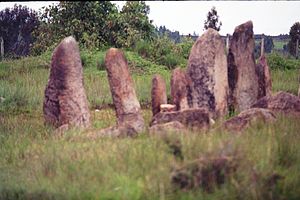
Tiya
Nogle af  stelerne i Tiya
Tiya er en by i den centrale del af Etiopien, med ca. 3.400 indbyggere. Byen er kendt for sit fortidsminde, en samling på 36 steler; Fortidsmindet blev verdensarvsområde i 1980.